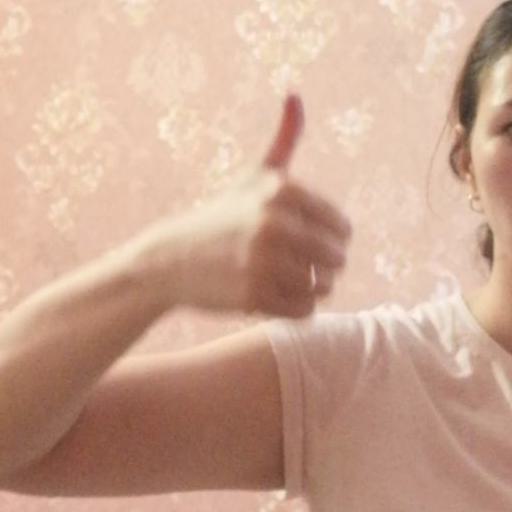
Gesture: like